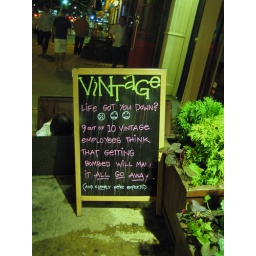
And yes, there is someone smoking behind the sign in the pull-up door to the basement.